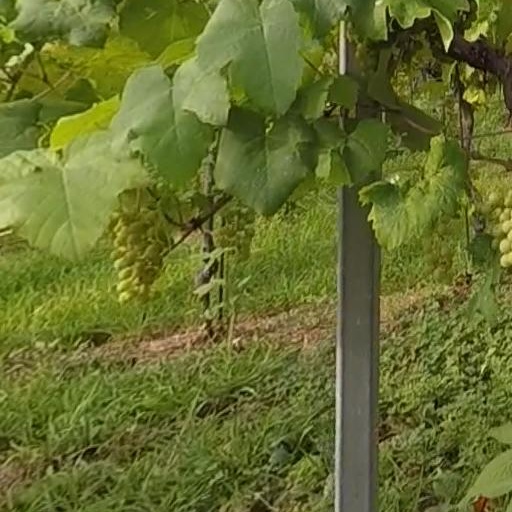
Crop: grape